History of Los Angeles Metro Rail and Busway

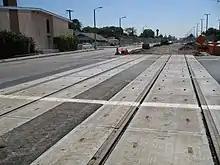
Tracks being laid for the Expo Line, June 2008

On November 15, 2009, Metro opened the first phase of the Gold Line Eastside Extension. The project extended the Gold Line from Union Station to Atlantic Boulevard near Monterey Park. The extended route serves Little Tokyo, Arts District, Boyle Heights and East Los Angeles. The project added eight stations, two of which ( and ) are underground stations, only the second set of subway stations in the light rail portion of the Metro Rail system (after the 7th Street/Metro Center station).